Sigvert Grubbe House

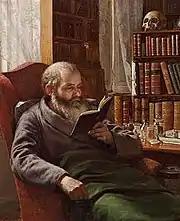
Henrik Krøyer, painted by P. S. Krøyer

The zoologist Henrik Nikolai Krøyer (1799-1870) was a resident of the building from 1845 to 1847 and again from 1864 to 1870. From 1860 to 1863, he was a resident of Wildersgade 43. His adopted son was the later painter Peder Severin Krøyer.